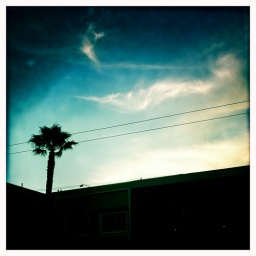
For sale: 8x8 and framed in a 9x9 white box frame. White border. $40 (frame included)